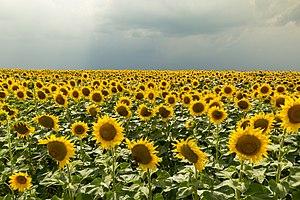
L'agriculture de la Russie est un secteur qui employait en 2004 un peu plus de 7 millions de personnes soit 9 % de la population active et représentait environ 5 % du PIB de la Russie. En 2016, les chiffres sont respectivement de 9 % de la population active et 4,5 % du PIB. Cette agriculture dispose d'une superficie considérable mais seulement une faible fraction, 122 millions d'hectares soit moins de 10 % de la superficie totale, est cultivée du fait d'un climat souvent aride ou d'une période de fertilité trop brève. Cependant cette superficie représente des terres agricoles sept fois plus étendues qu'en France par exemple. L'agriculture a ainsi dû se développer dans un environnement naturel souvent hostile : terres peu fertiles, sécheresses et événements climatiques brutaux. Ainsi, du fait de ces contraintes, les exploitations agricoles dans les régions du sud et l'ouest de la Sibérie se sont spécialisées plutôt dans la céréaliculture tandis que les régions du nord sont principalement dédiées à l'élevage.